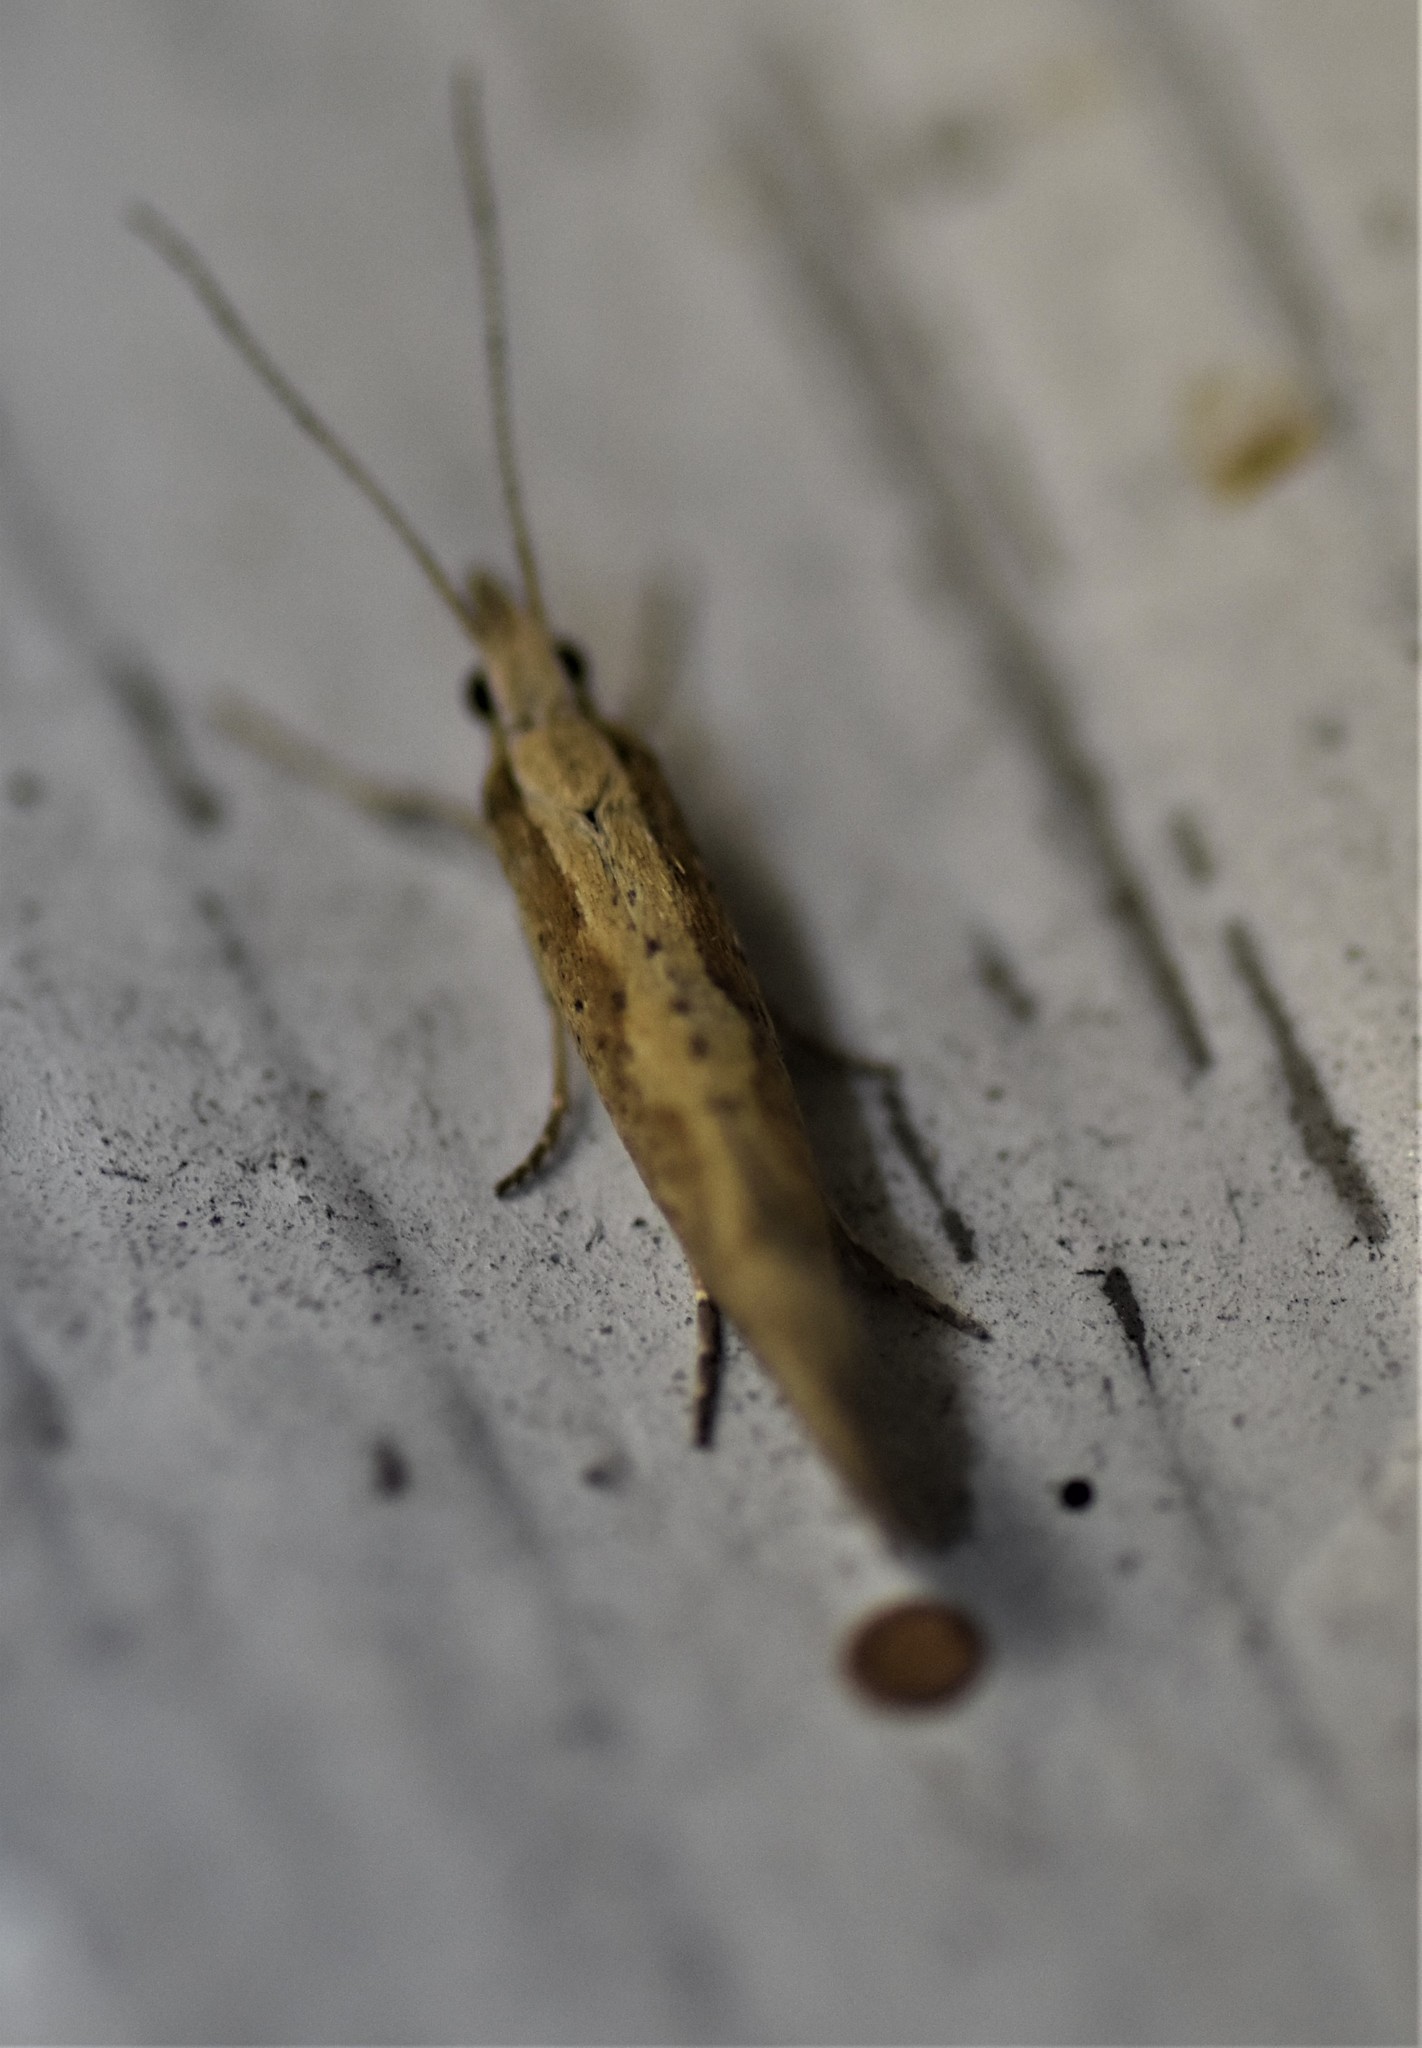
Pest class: diamondback_moth